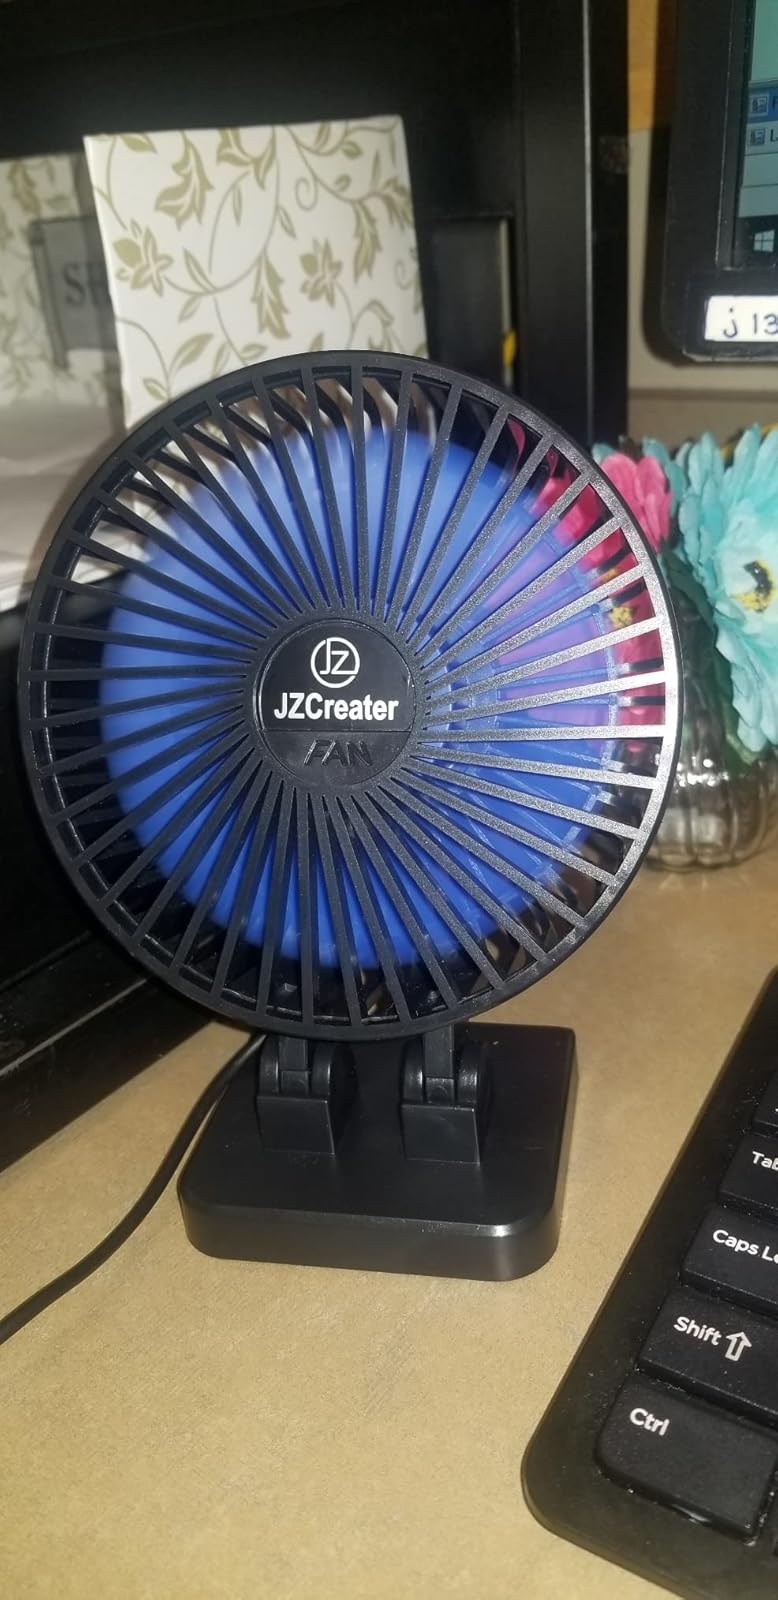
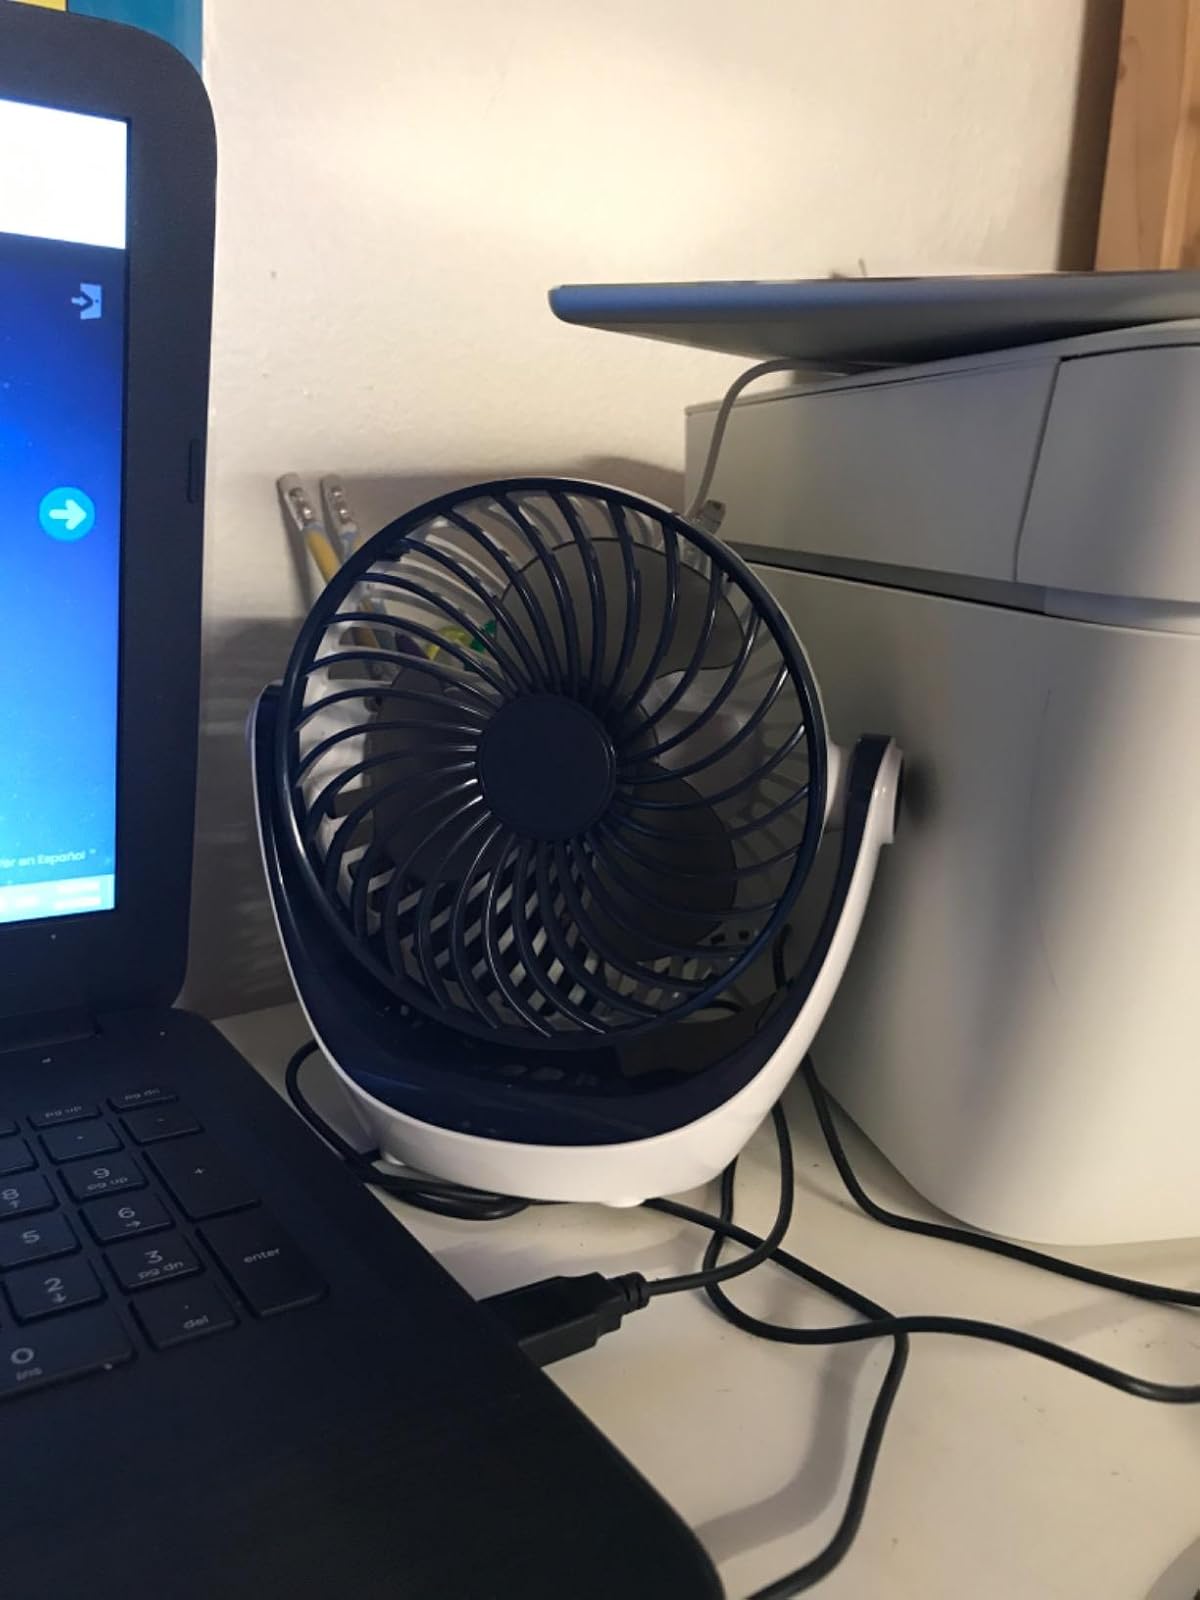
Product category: fan
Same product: no